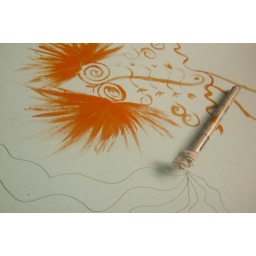
The lesser god in the house of Maya, the girl with long legs